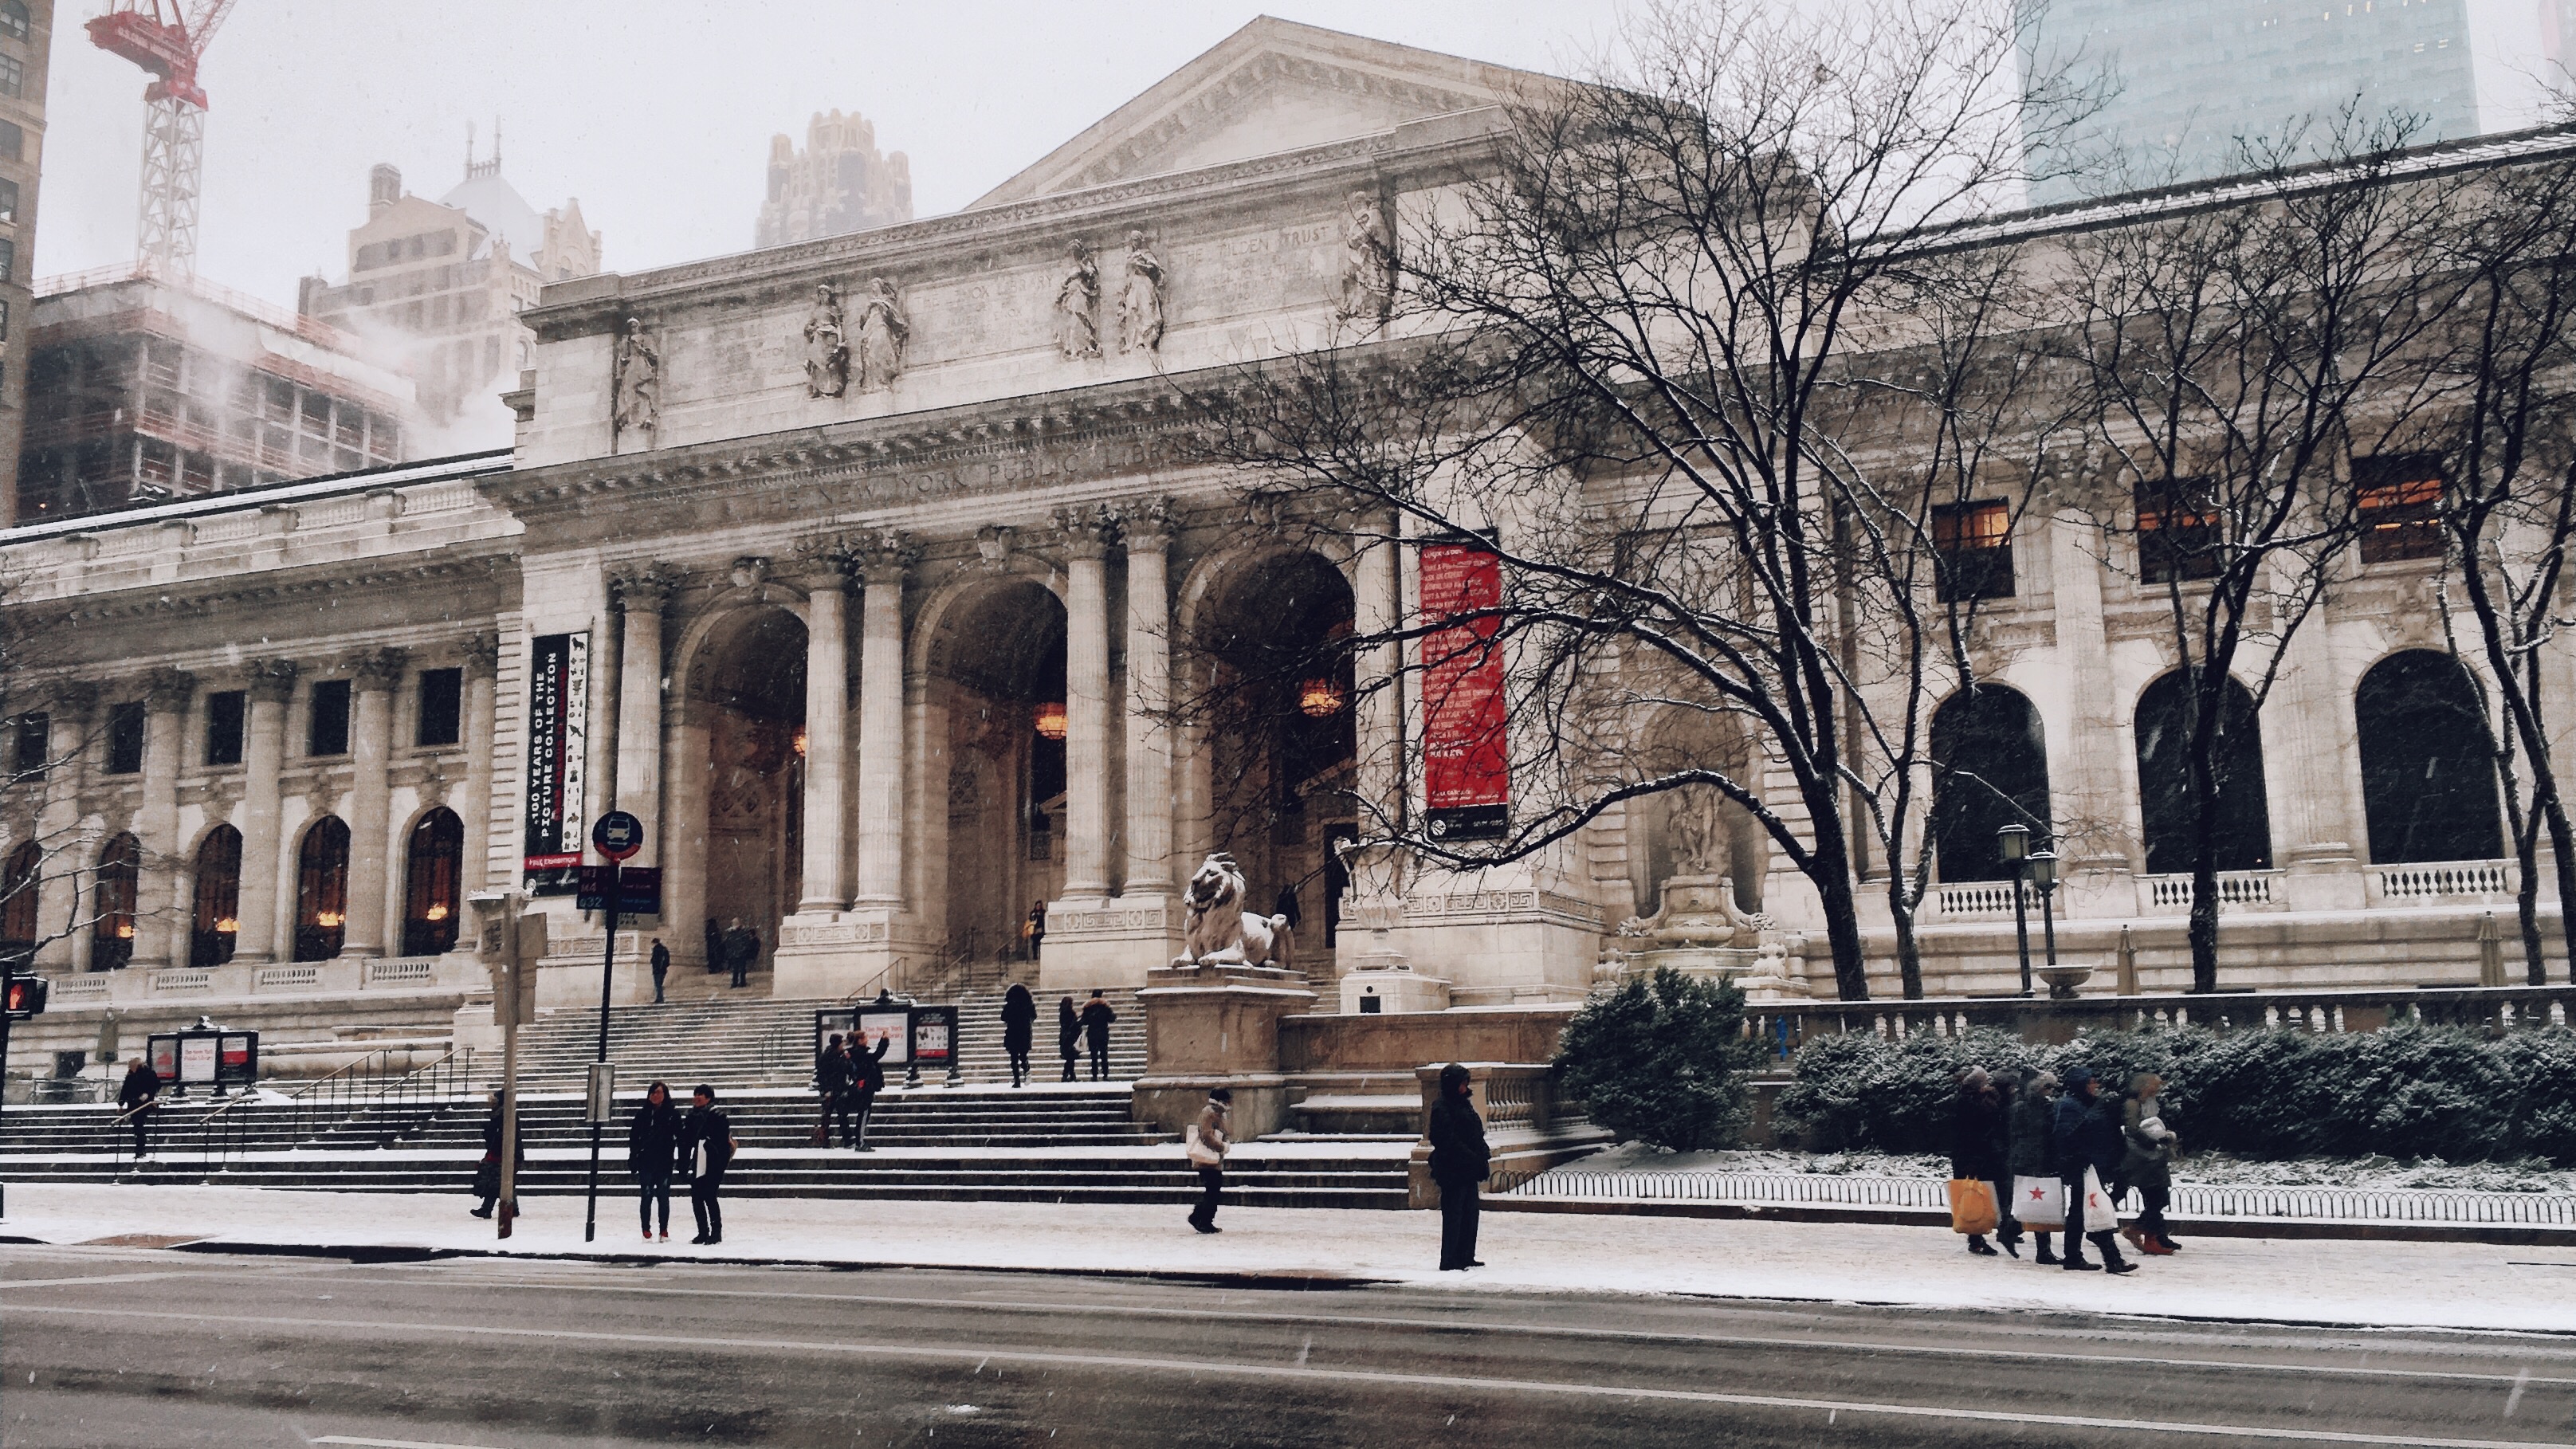
person, snow, winter, architecture, building, palace, cityscape, downtown, arch, museum, plaza, landmark, facade, synagogue, history, town square, basilica, ancient history